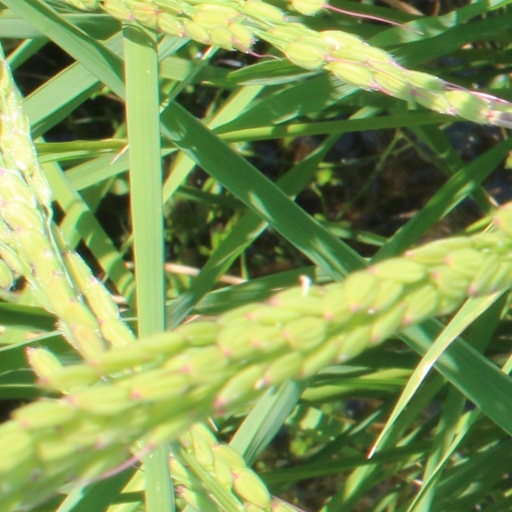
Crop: rice